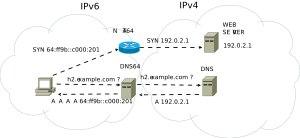
La transition d'IPv4 vers IPv6 est un processus qui vise au remplacement progressif du protocole IPv4 par IPv6 sur Internet.